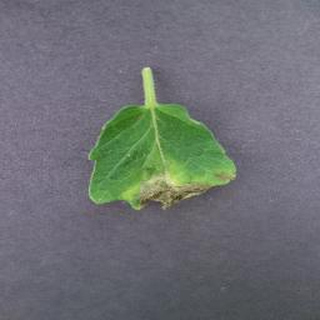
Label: tomato_late_blight